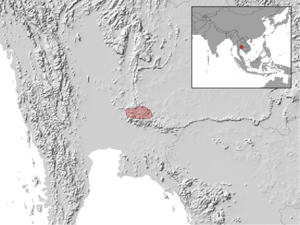
Lygosoma koratense est une espèce de sauriens de la famille des Scincidae.